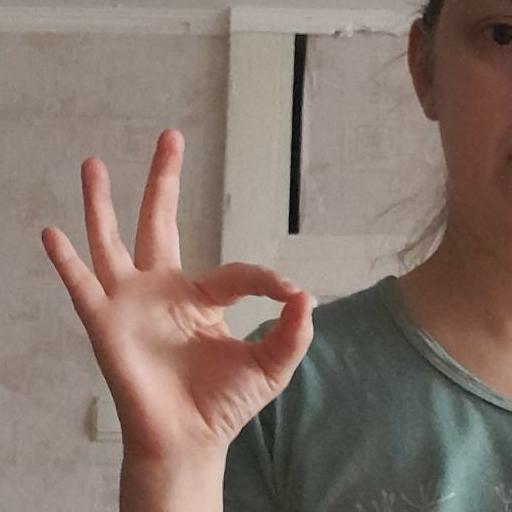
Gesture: ok